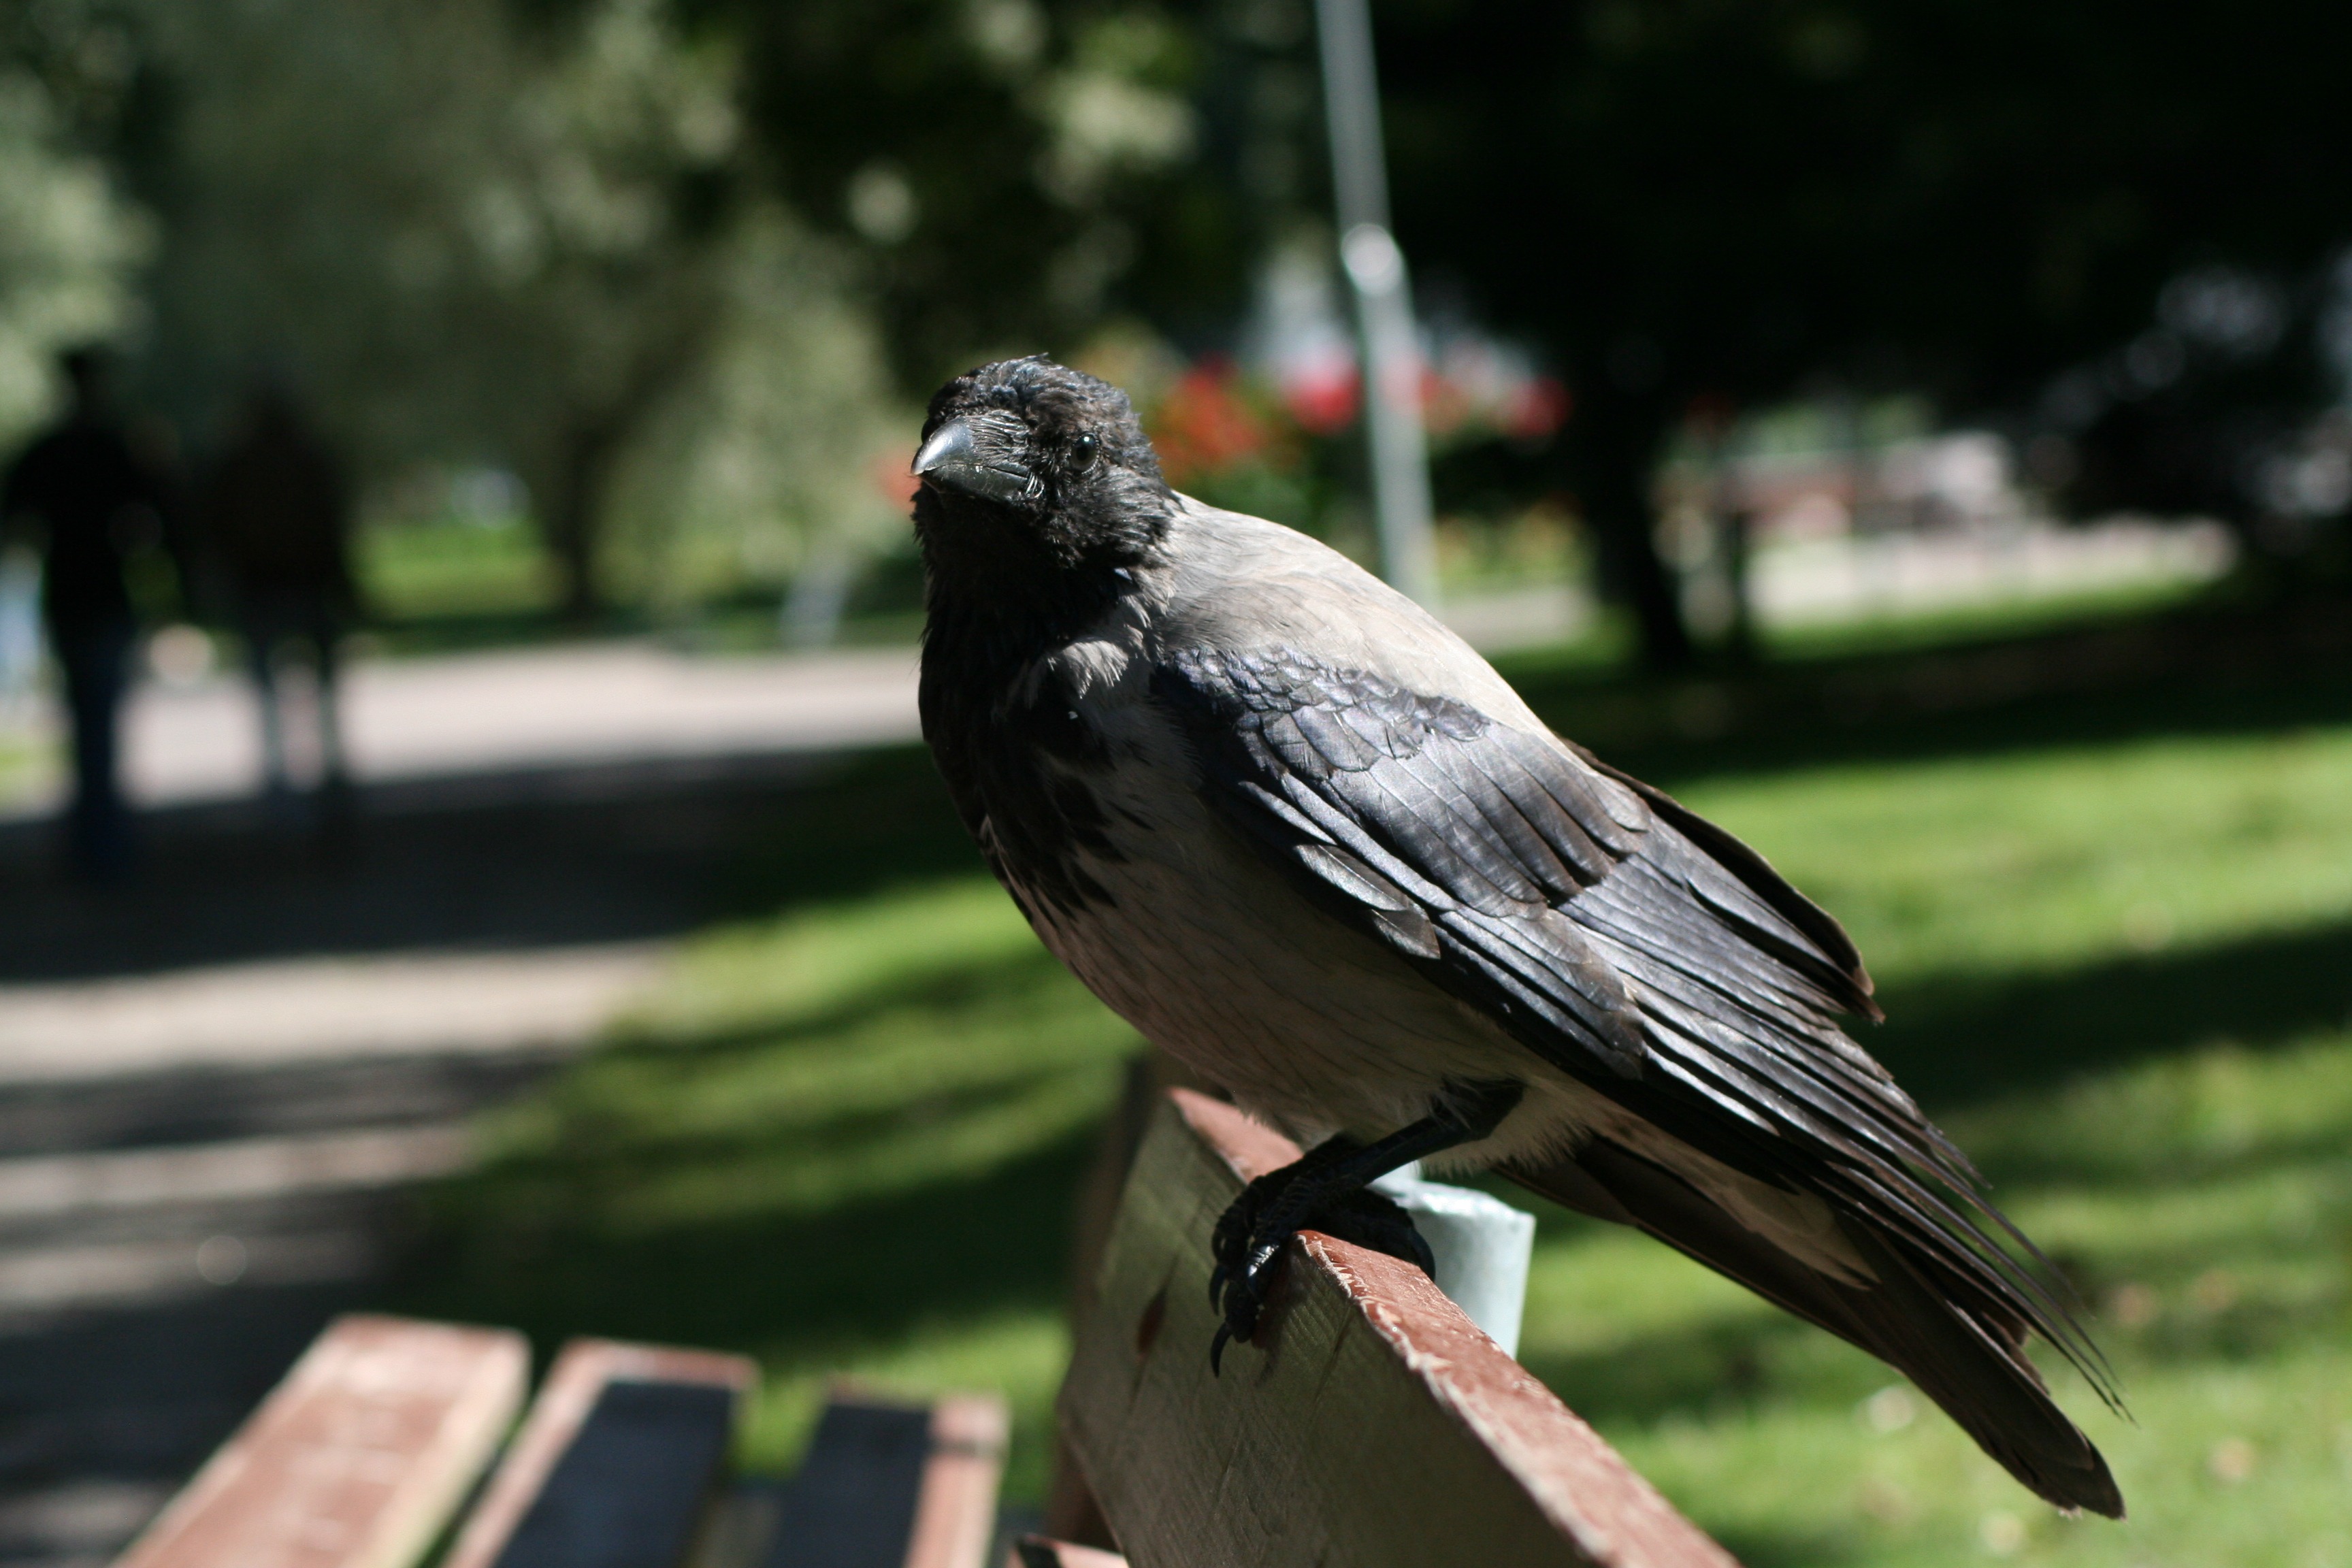
nature, outdoor, wilderness, bird, wing, animal, fly, wildlife, wild, beak, mammal, freedom, feather, avian, fauna, majestic, wings, vertebrate, creature, hooded crow, perching bird, corvus cornix